Jack (flag)

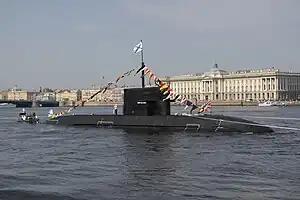
Russian Navy submarine "Sankt Peterburg" displaying the Russian naval jack at the bow and the naval ensign at the stern

A naval jack is usually flown when the ship is not under way, but is moored or at anchor, or when it is dressed overall on special occasions. The Union Jack of the Royal Navy must be run up when the first line is ashore when coming alongside. The same regulations are applied by the Royal Canadian Navy.